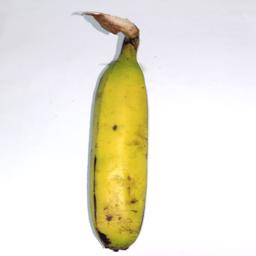
Banana variety: Sagor Kola